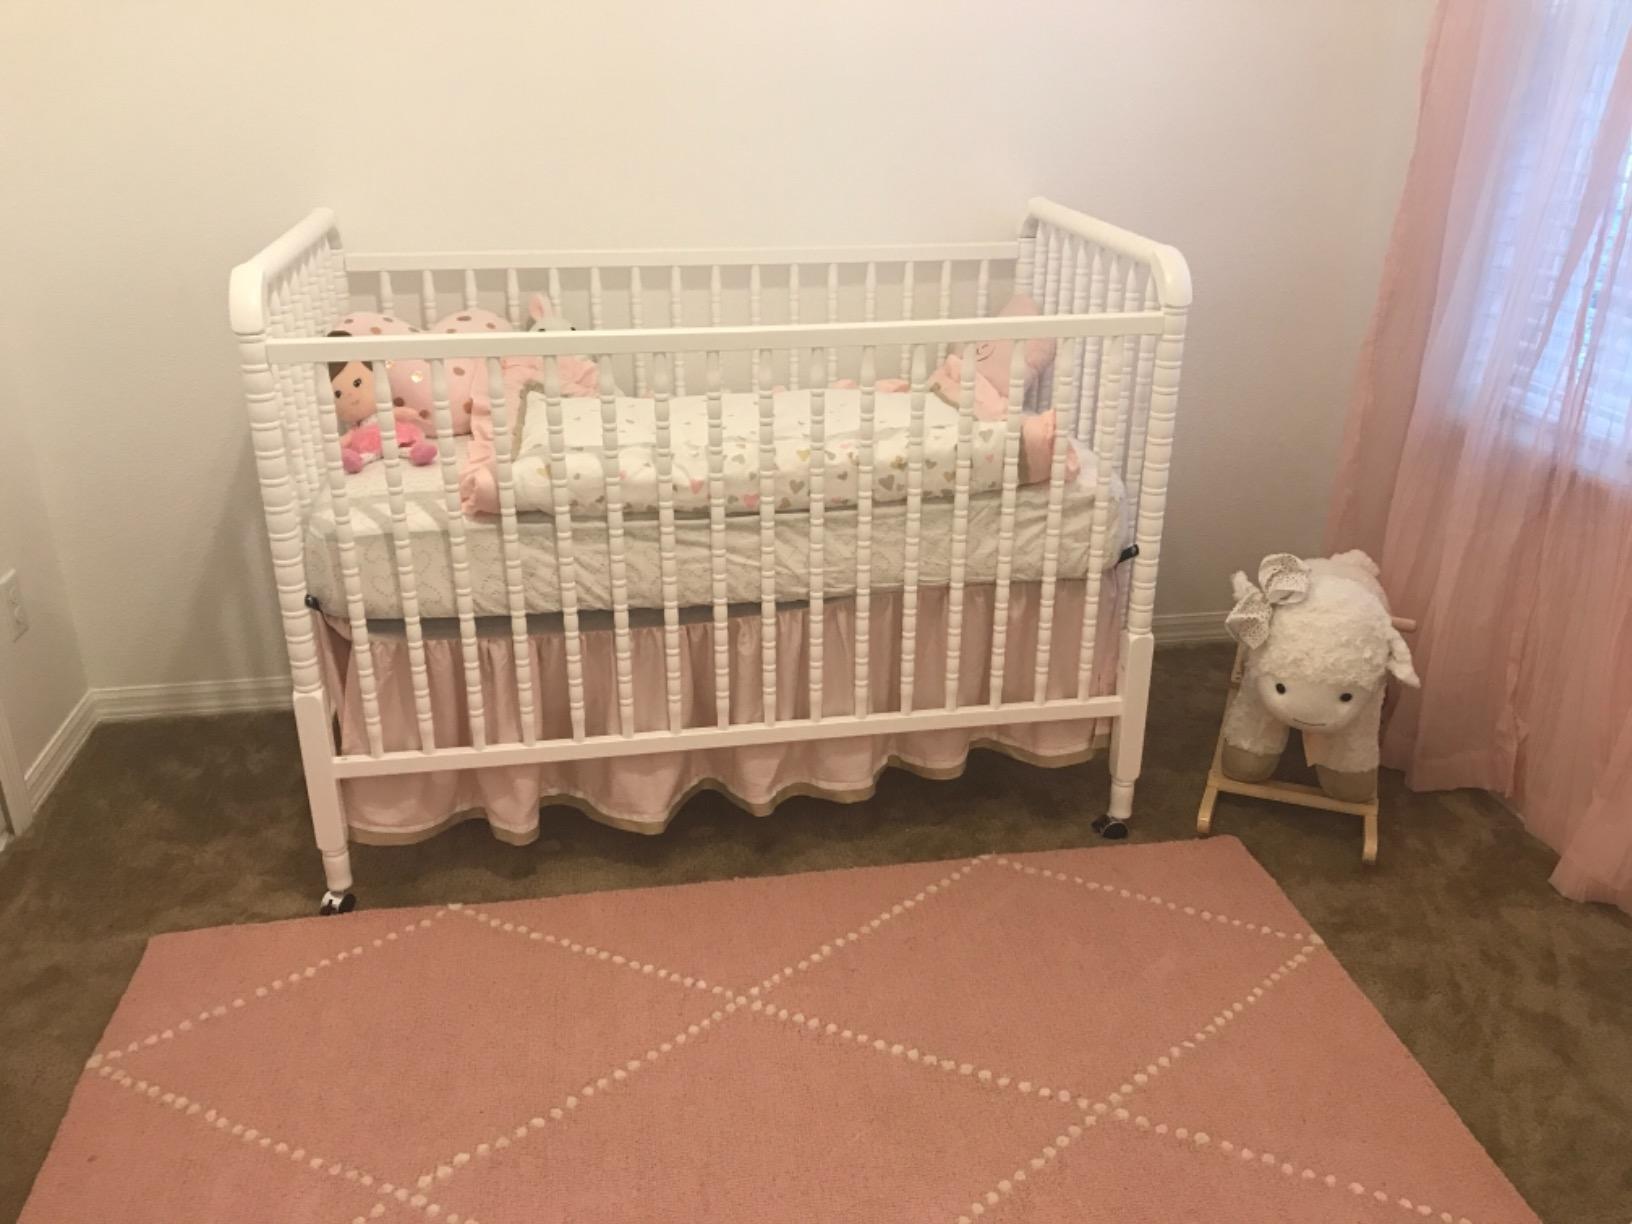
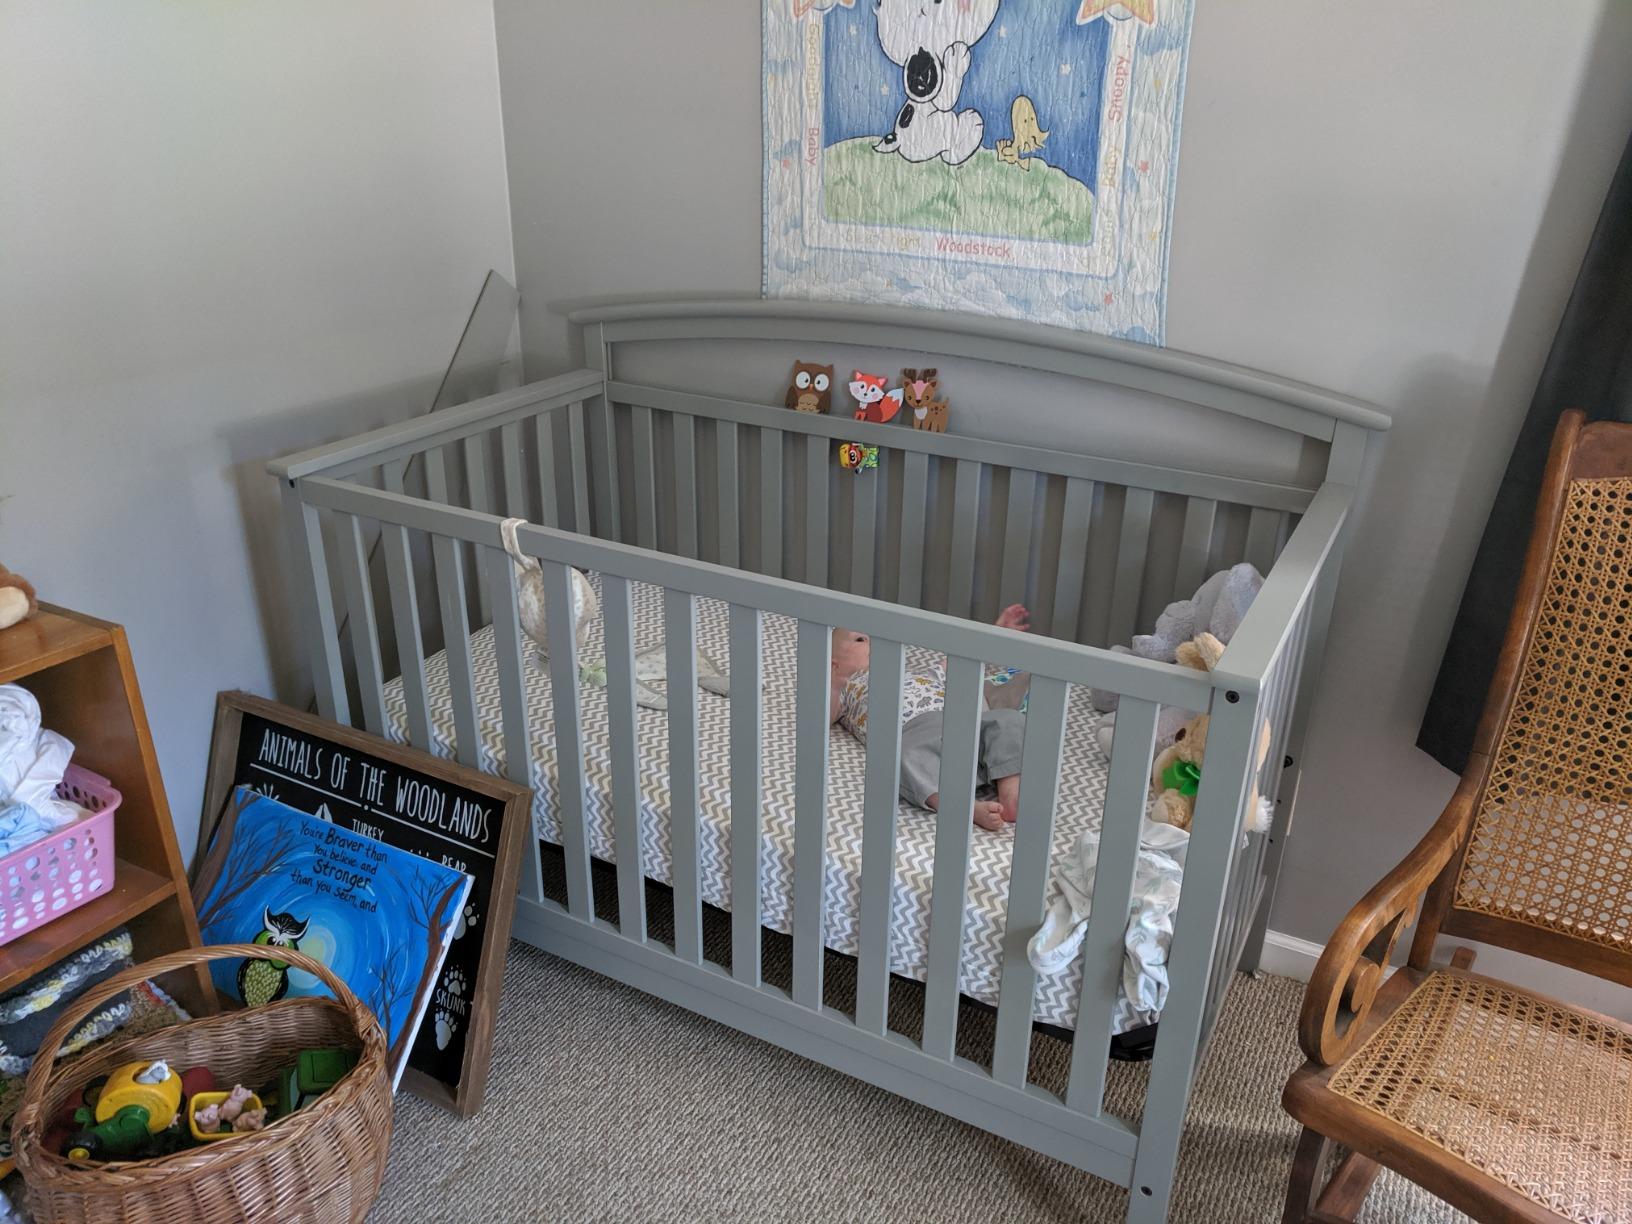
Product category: products_crib
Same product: no